History of California Golden Bears football

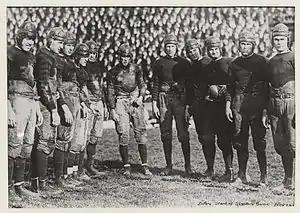
1920 team

Prior to the 1898 season, Berkeley alumnus and San Francisco Mayor James D. Phelan offered Douglas Tilden's sculpture "The Football Players," as a prize to the school that could win the Big Game two consecutive seasons years. Because of Cal's 1898 and 1899 wins, in May 1900 the sculpture was installed on the Berkeley campus. It was placed atop a stone pedestal engraved with the names of the California players during those two years. From the moment of its installation, the Football Players has been considered to be one of the landmarks on campus.